Andrew McLeod

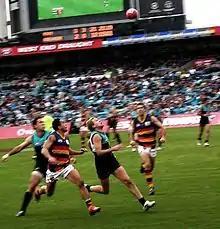
McLeod challenging a mark in a game against Port Adelaide

After a year under Neil Craig's system, McLeod would return to some of his best form, leading to his 4th All-Australian selection.